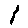
Label: 1